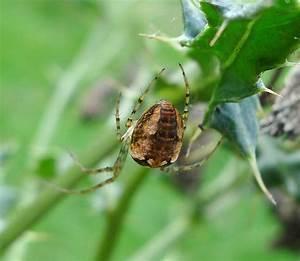
spider